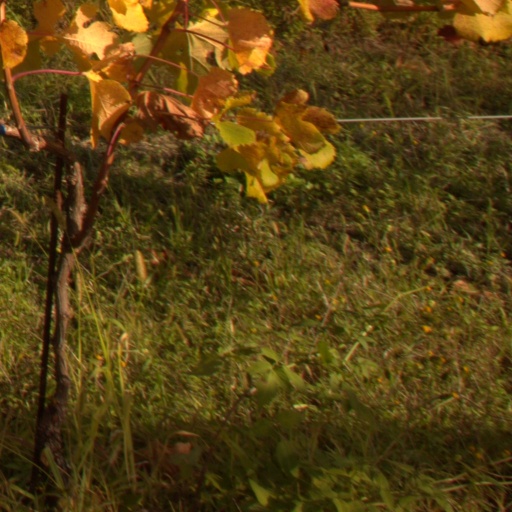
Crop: grape